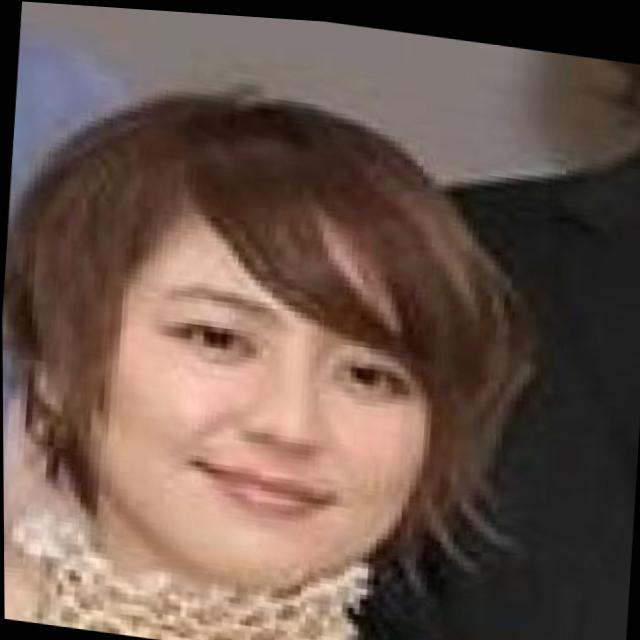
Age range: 21-44